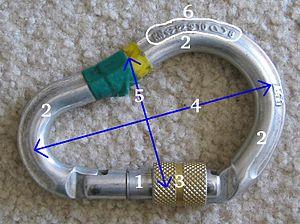
Un mousqueton est un anneau métallique possédant un système d'ouverture facile. On peut y glisser une corde, un anneau ou s'en servir comme point d'attache. C'est un connecteur utilisé en particulier dans des activités demandant l'utilisation d'un baudrier : alpinisme, escalade, spéléologie, via ferrata, travail en hauteur... Dans le cadre des activités nautiques, on trouve des mousquetons sur les voiles, les drisses ainsi que sur les harnais de sécurité.